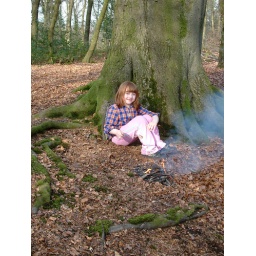
No fish had to make do with a dead  rat she             found  floating           in the water